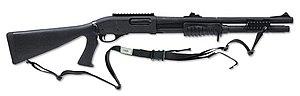
Les armes de police sont des armements spécifiques ou empruntés aux forces armées, parmi ceux-ci figurent des revolvers et des pistolets.
Un fusil à pompe est un fusil à magasin tubulaire ou chargeur amovible, et à rechargement manuel. La pompe placée sous le canon peut être tirée puis ramenée en avant, pour placer une cartouche dans la chambre et éjecter la cartouche vide, s'il y en a une.